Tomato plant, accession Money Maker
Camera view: tilt-top (135 deg); turntable rotation: 150 degrees
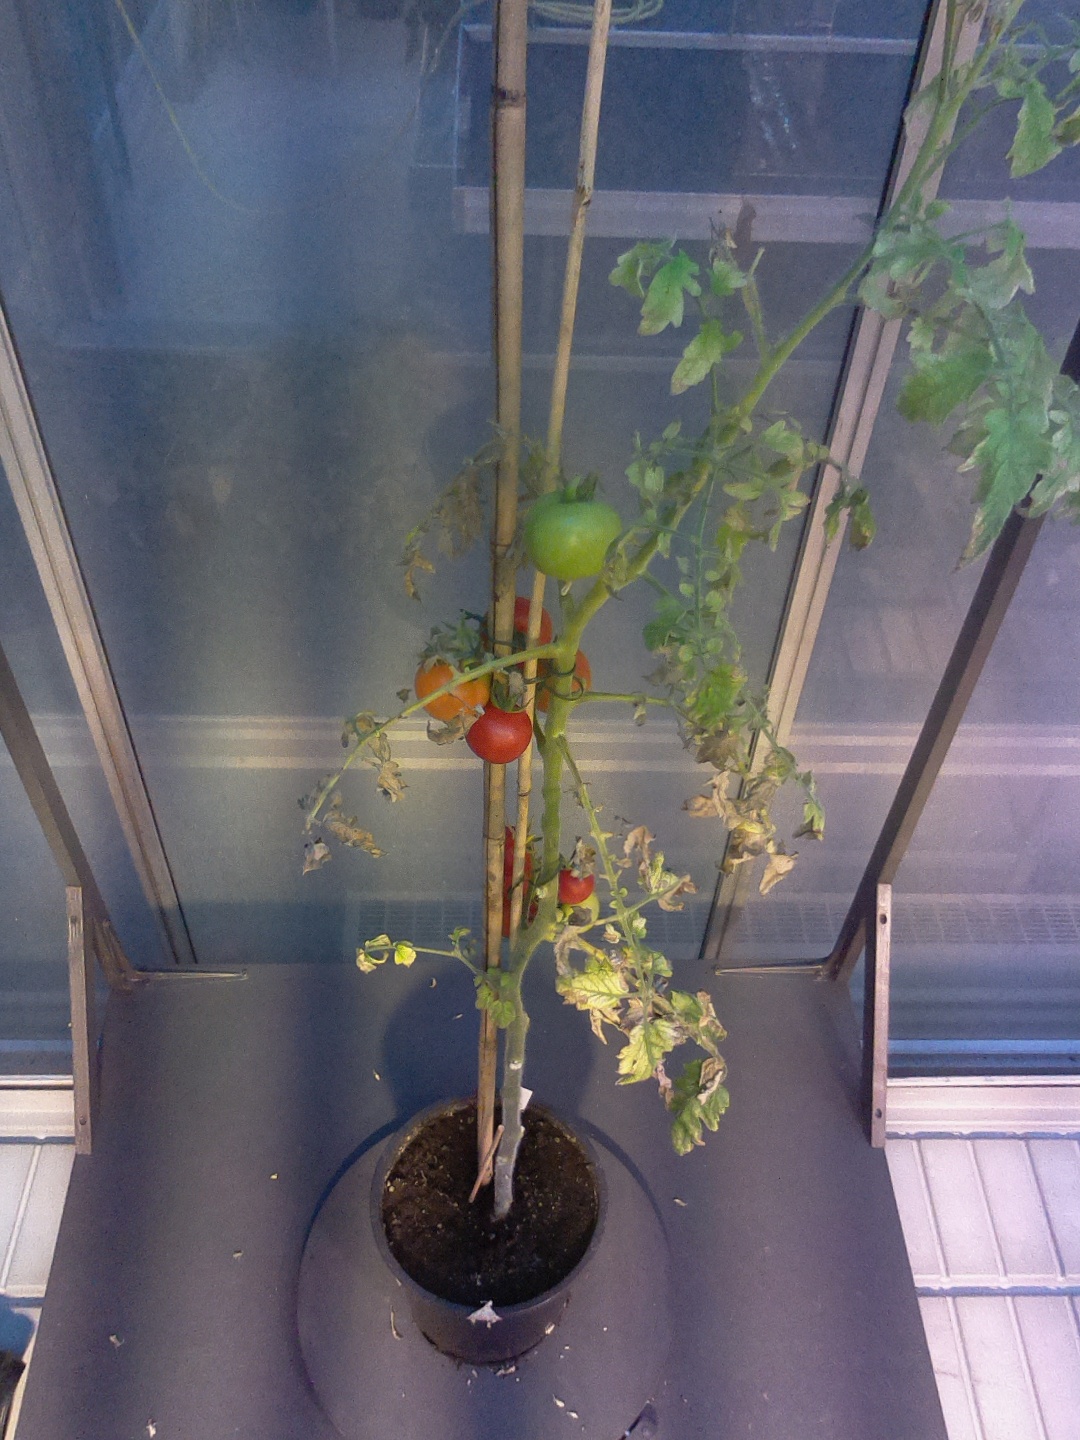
BBCH growth stage 89: 90%-100% of fruits show typical fully ripe color